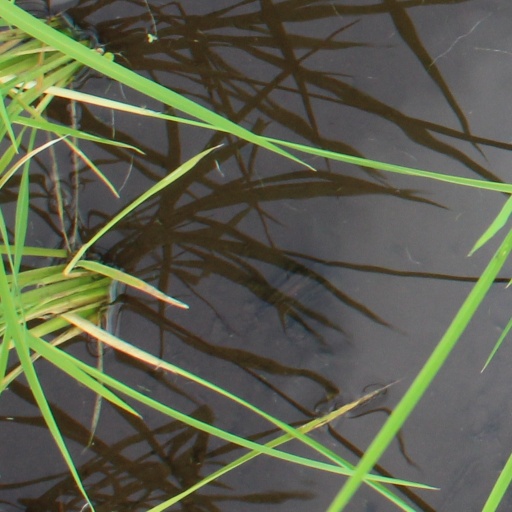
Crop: rice